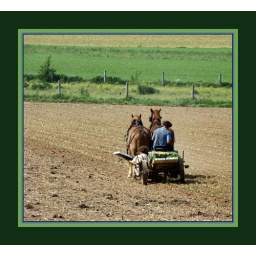
The Amish men ride low to the ground as they plant their crops in the field in Lancaster County Pennslyvania.